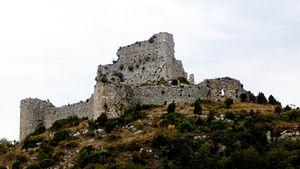
Fort d'Aguilar à Tuchan (Aude)
Un certain nombre d'œuvres cinématographiques et télévisuelles ont été tournés dans le département de l'Aude, classés par commune et lieu de tournage et date de diffusion.
Bages